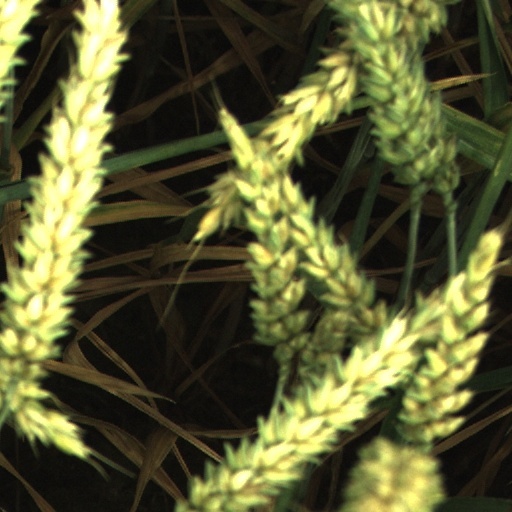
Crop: wheat